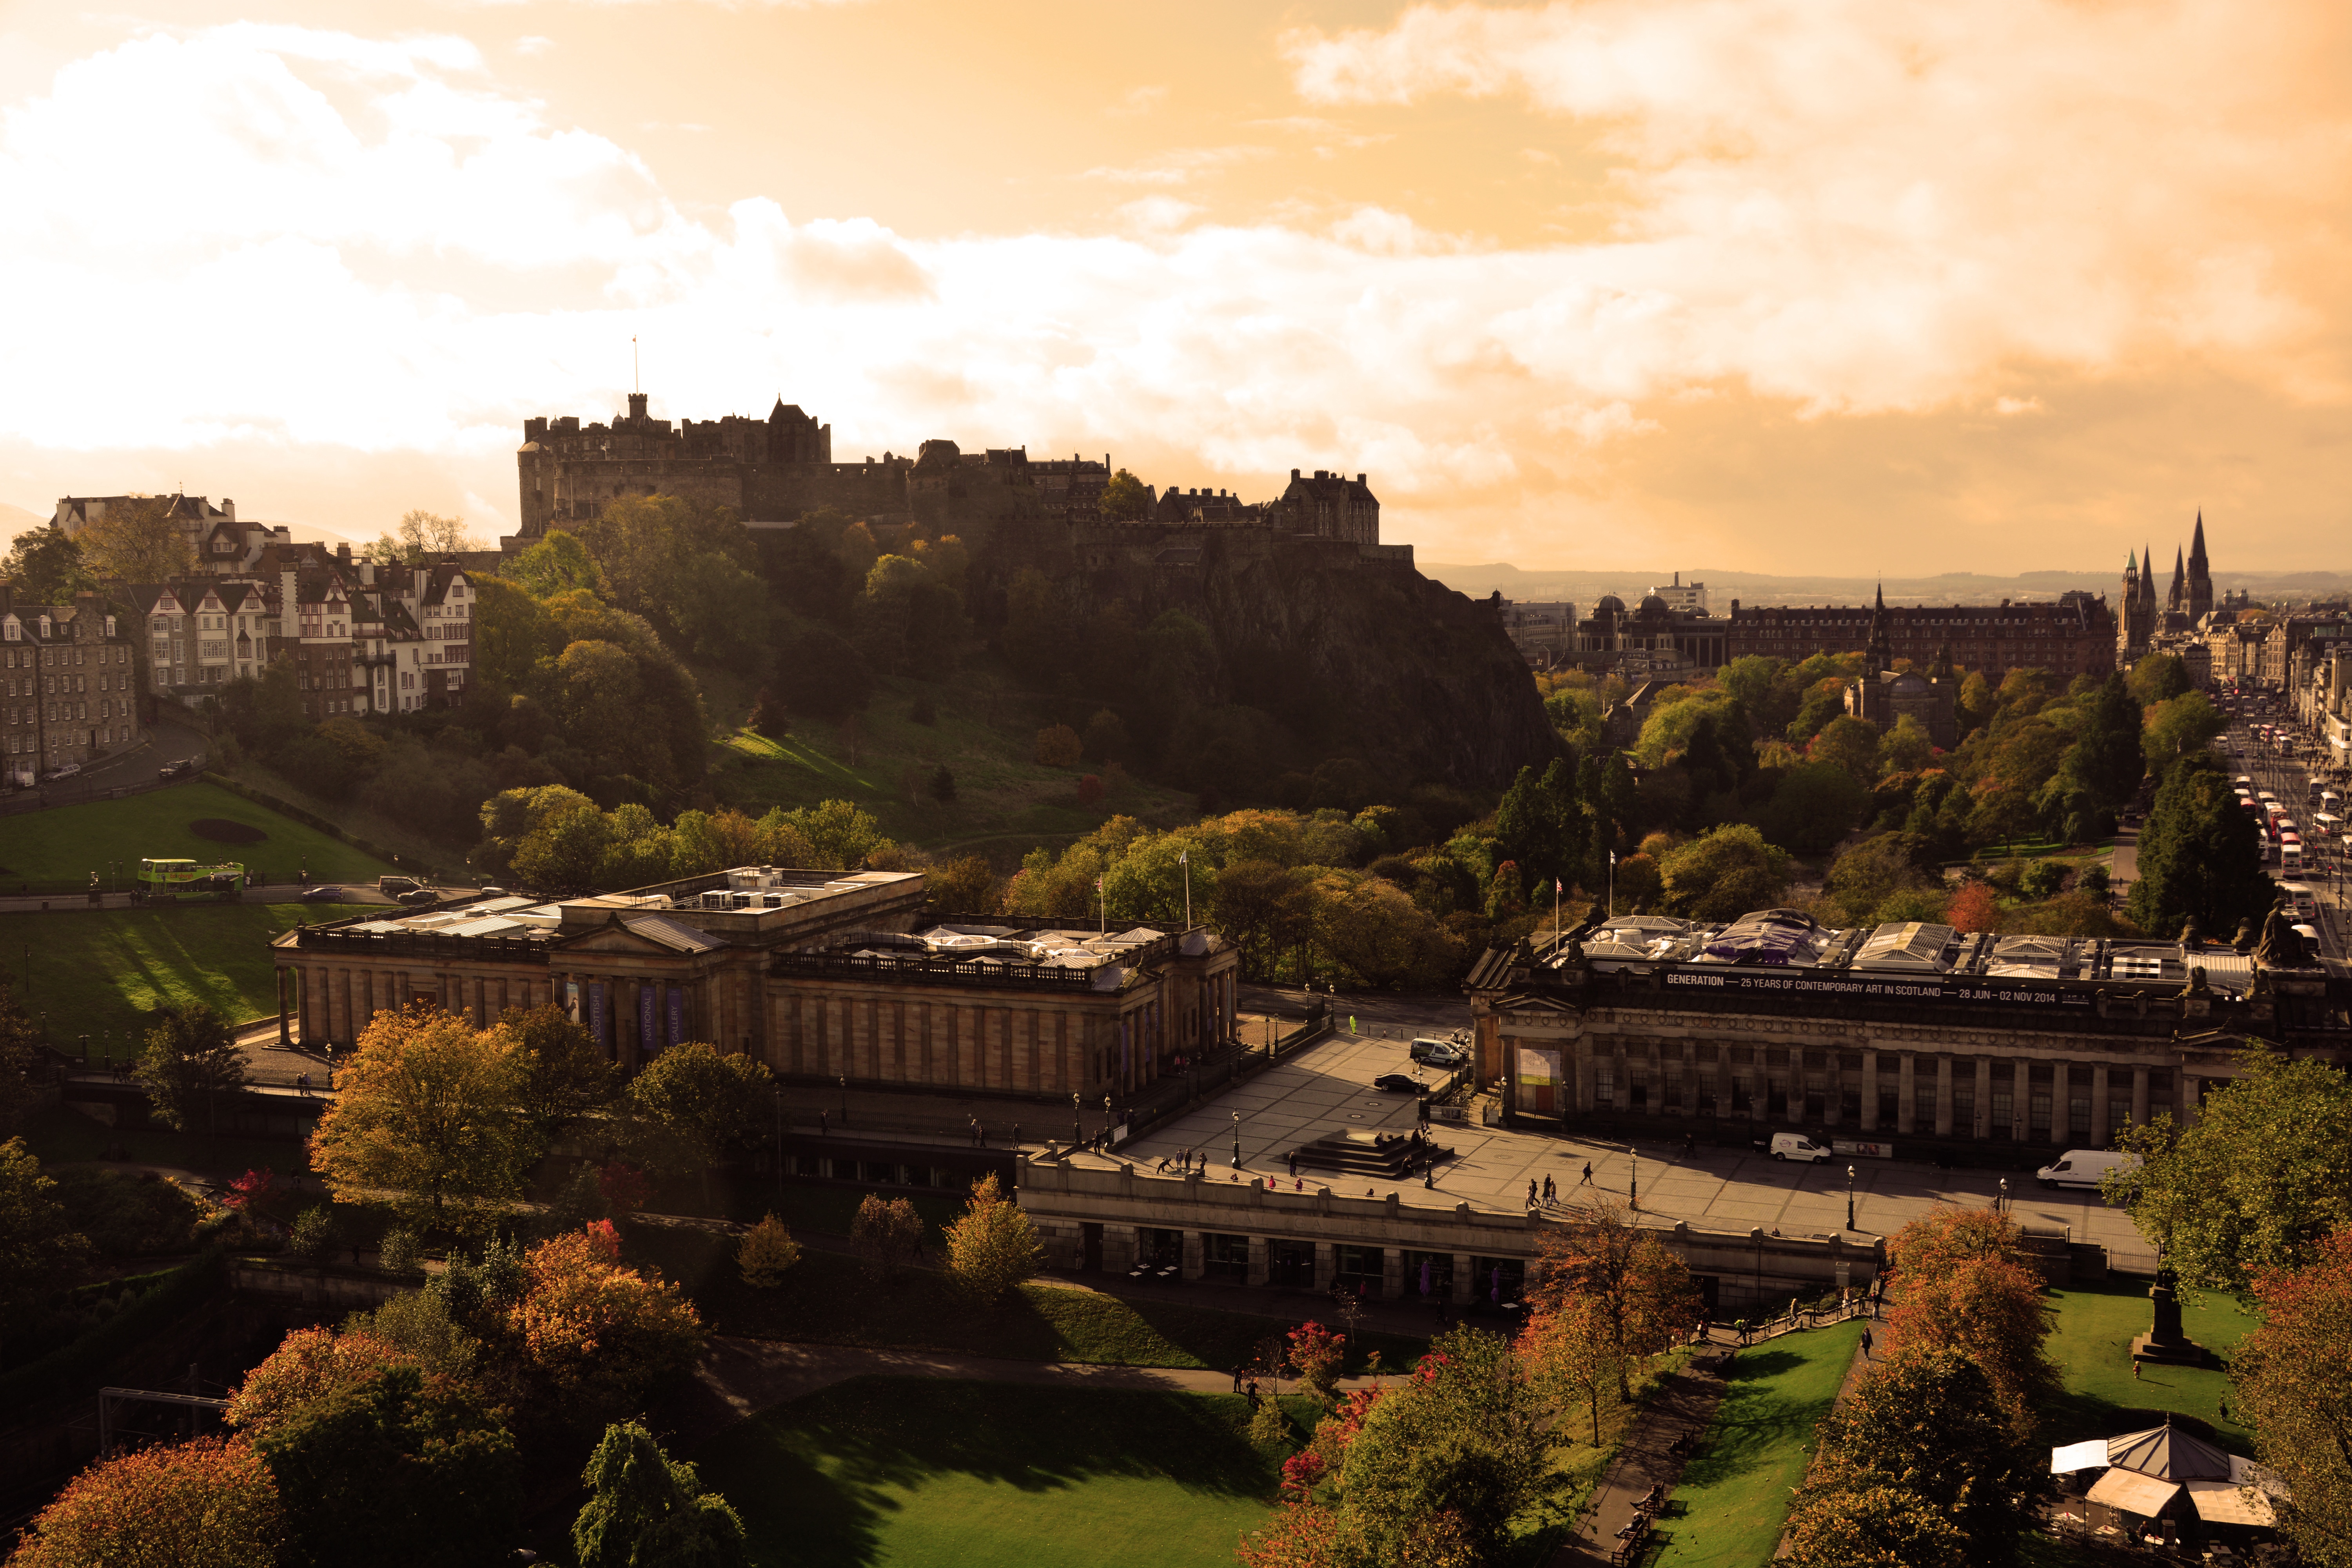
landscape, sunset, hill, town, palace, cityscape, village, evening, castle, landmark, fortification, tourism, place of worship, ruins, monastery, ancient history, human settlement